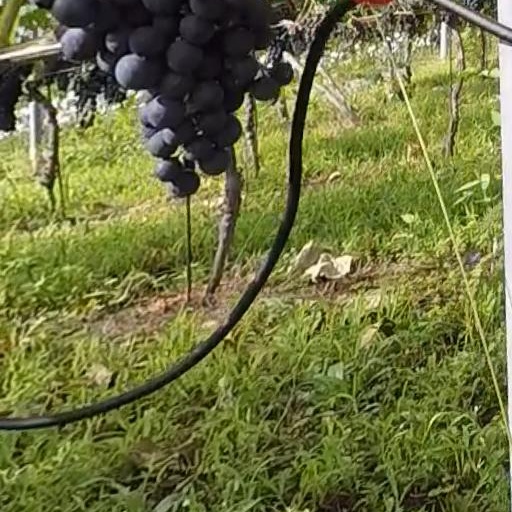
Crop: grape